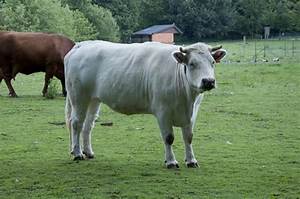
Label: mucca